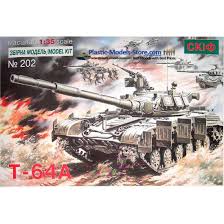
Label: T-64